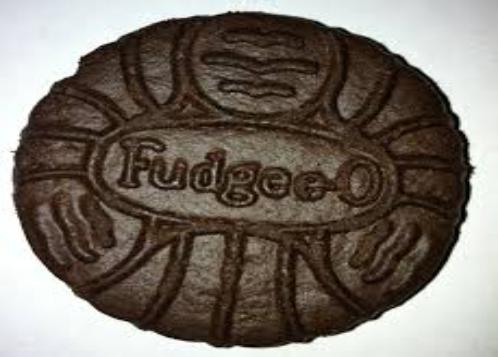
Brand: Fudgee-O
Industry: Food